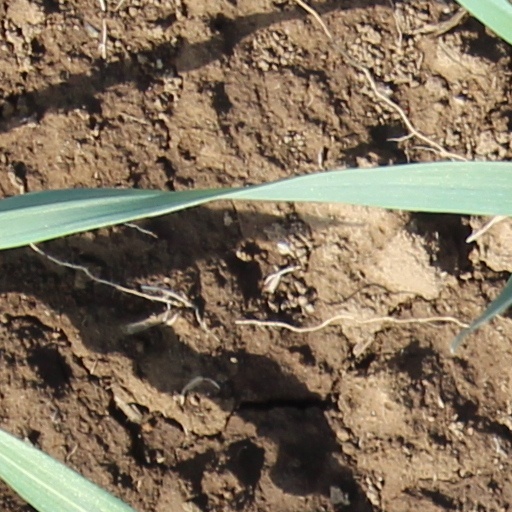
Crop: wheat